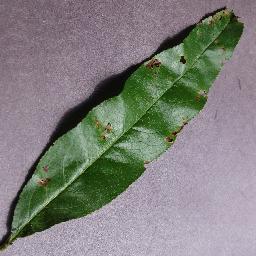
Label: Peach___Bacterial_spot